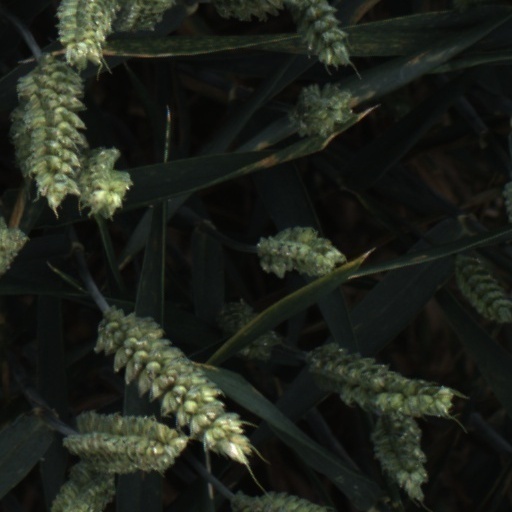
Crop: wheat